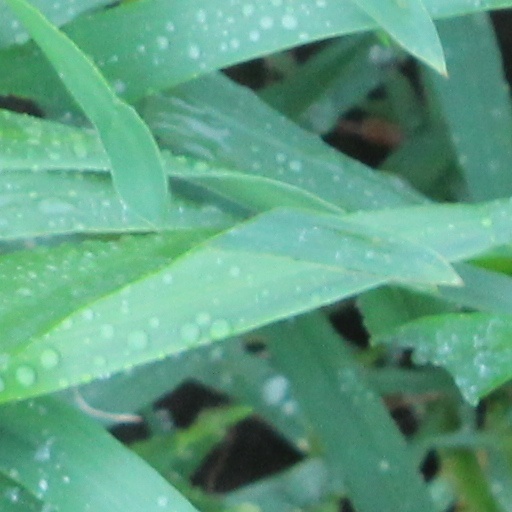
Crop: wheat